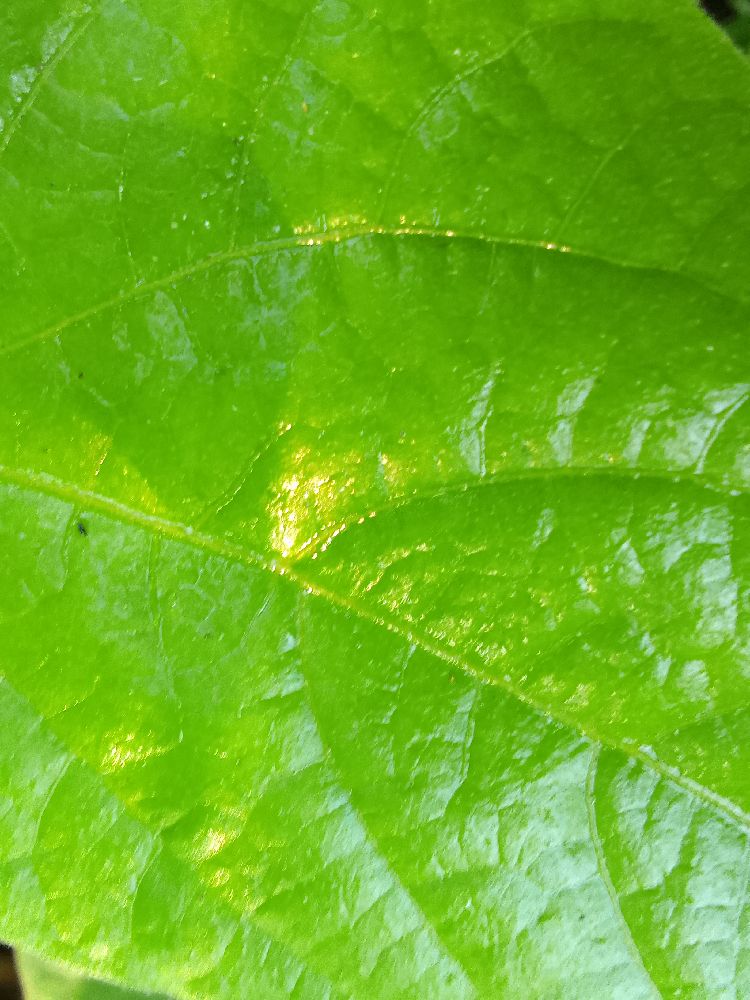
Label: healthy